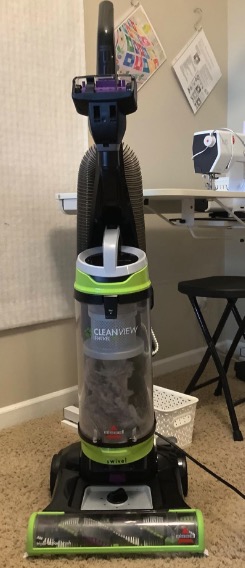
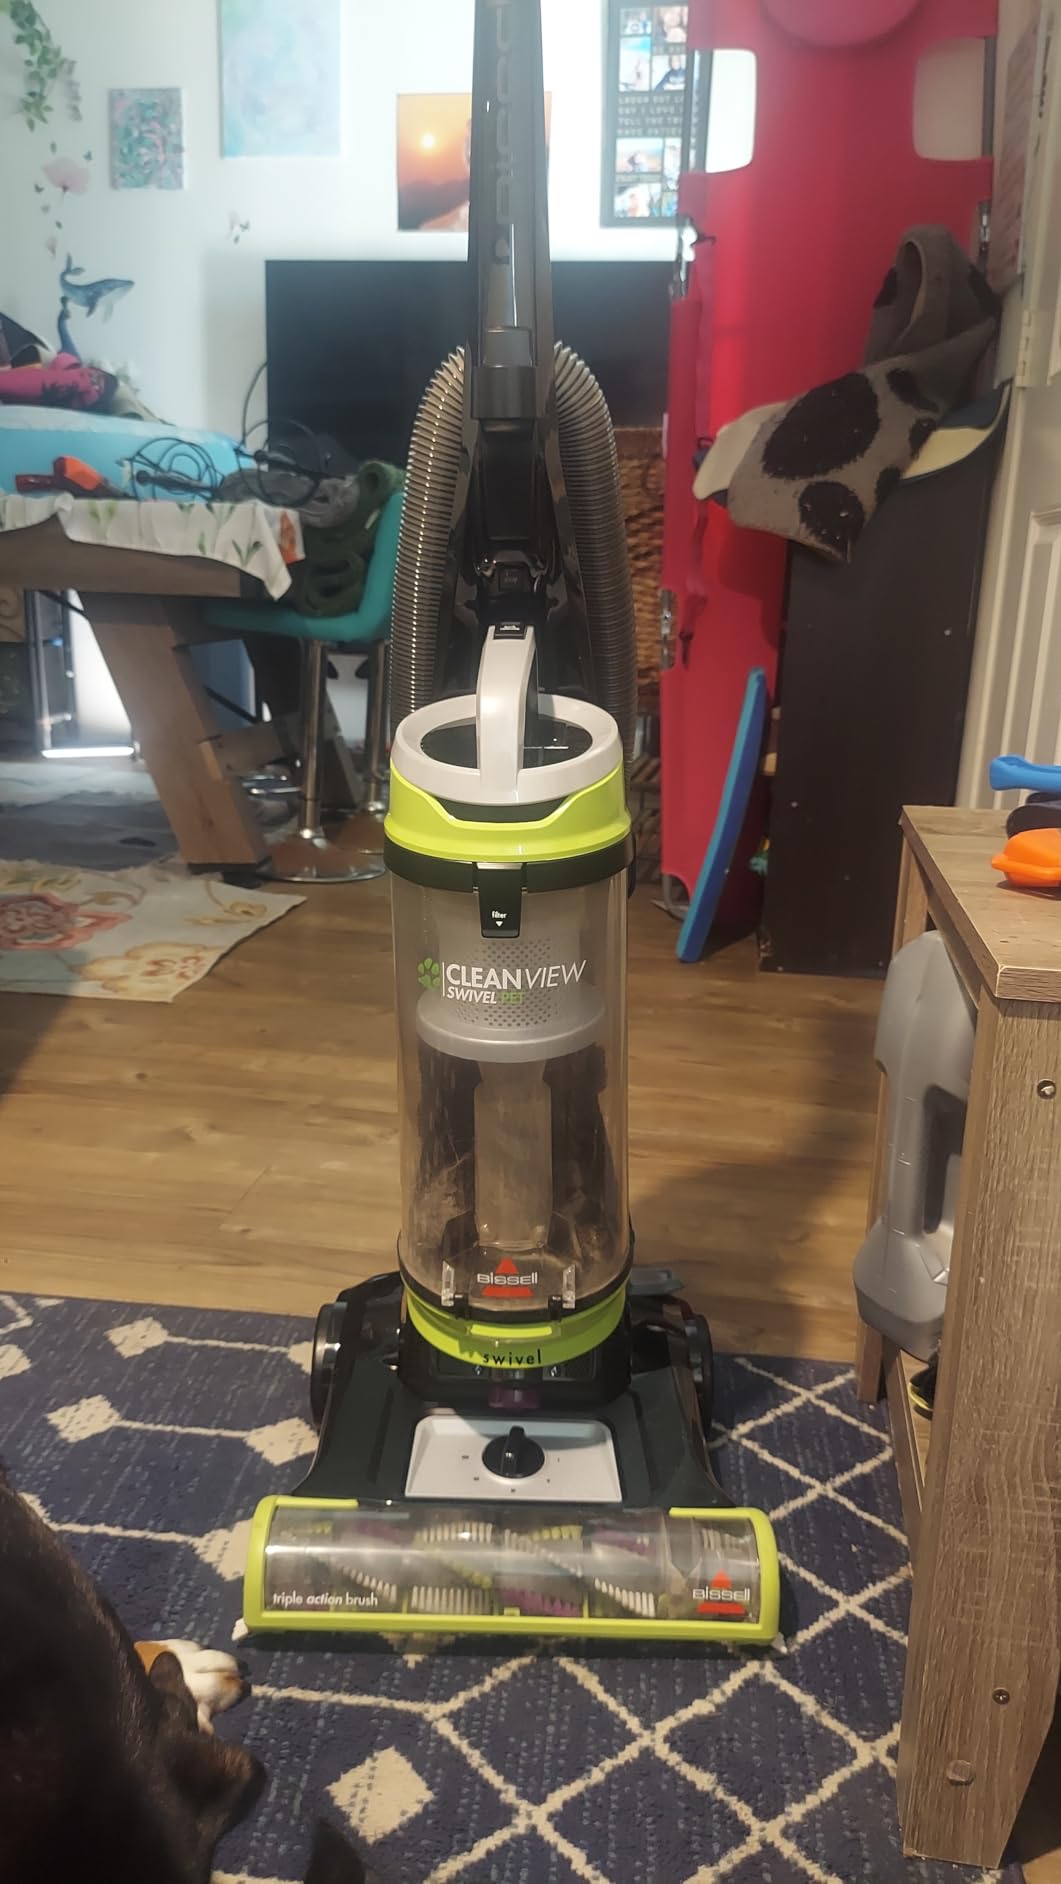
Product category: items_vacuum
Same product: yes